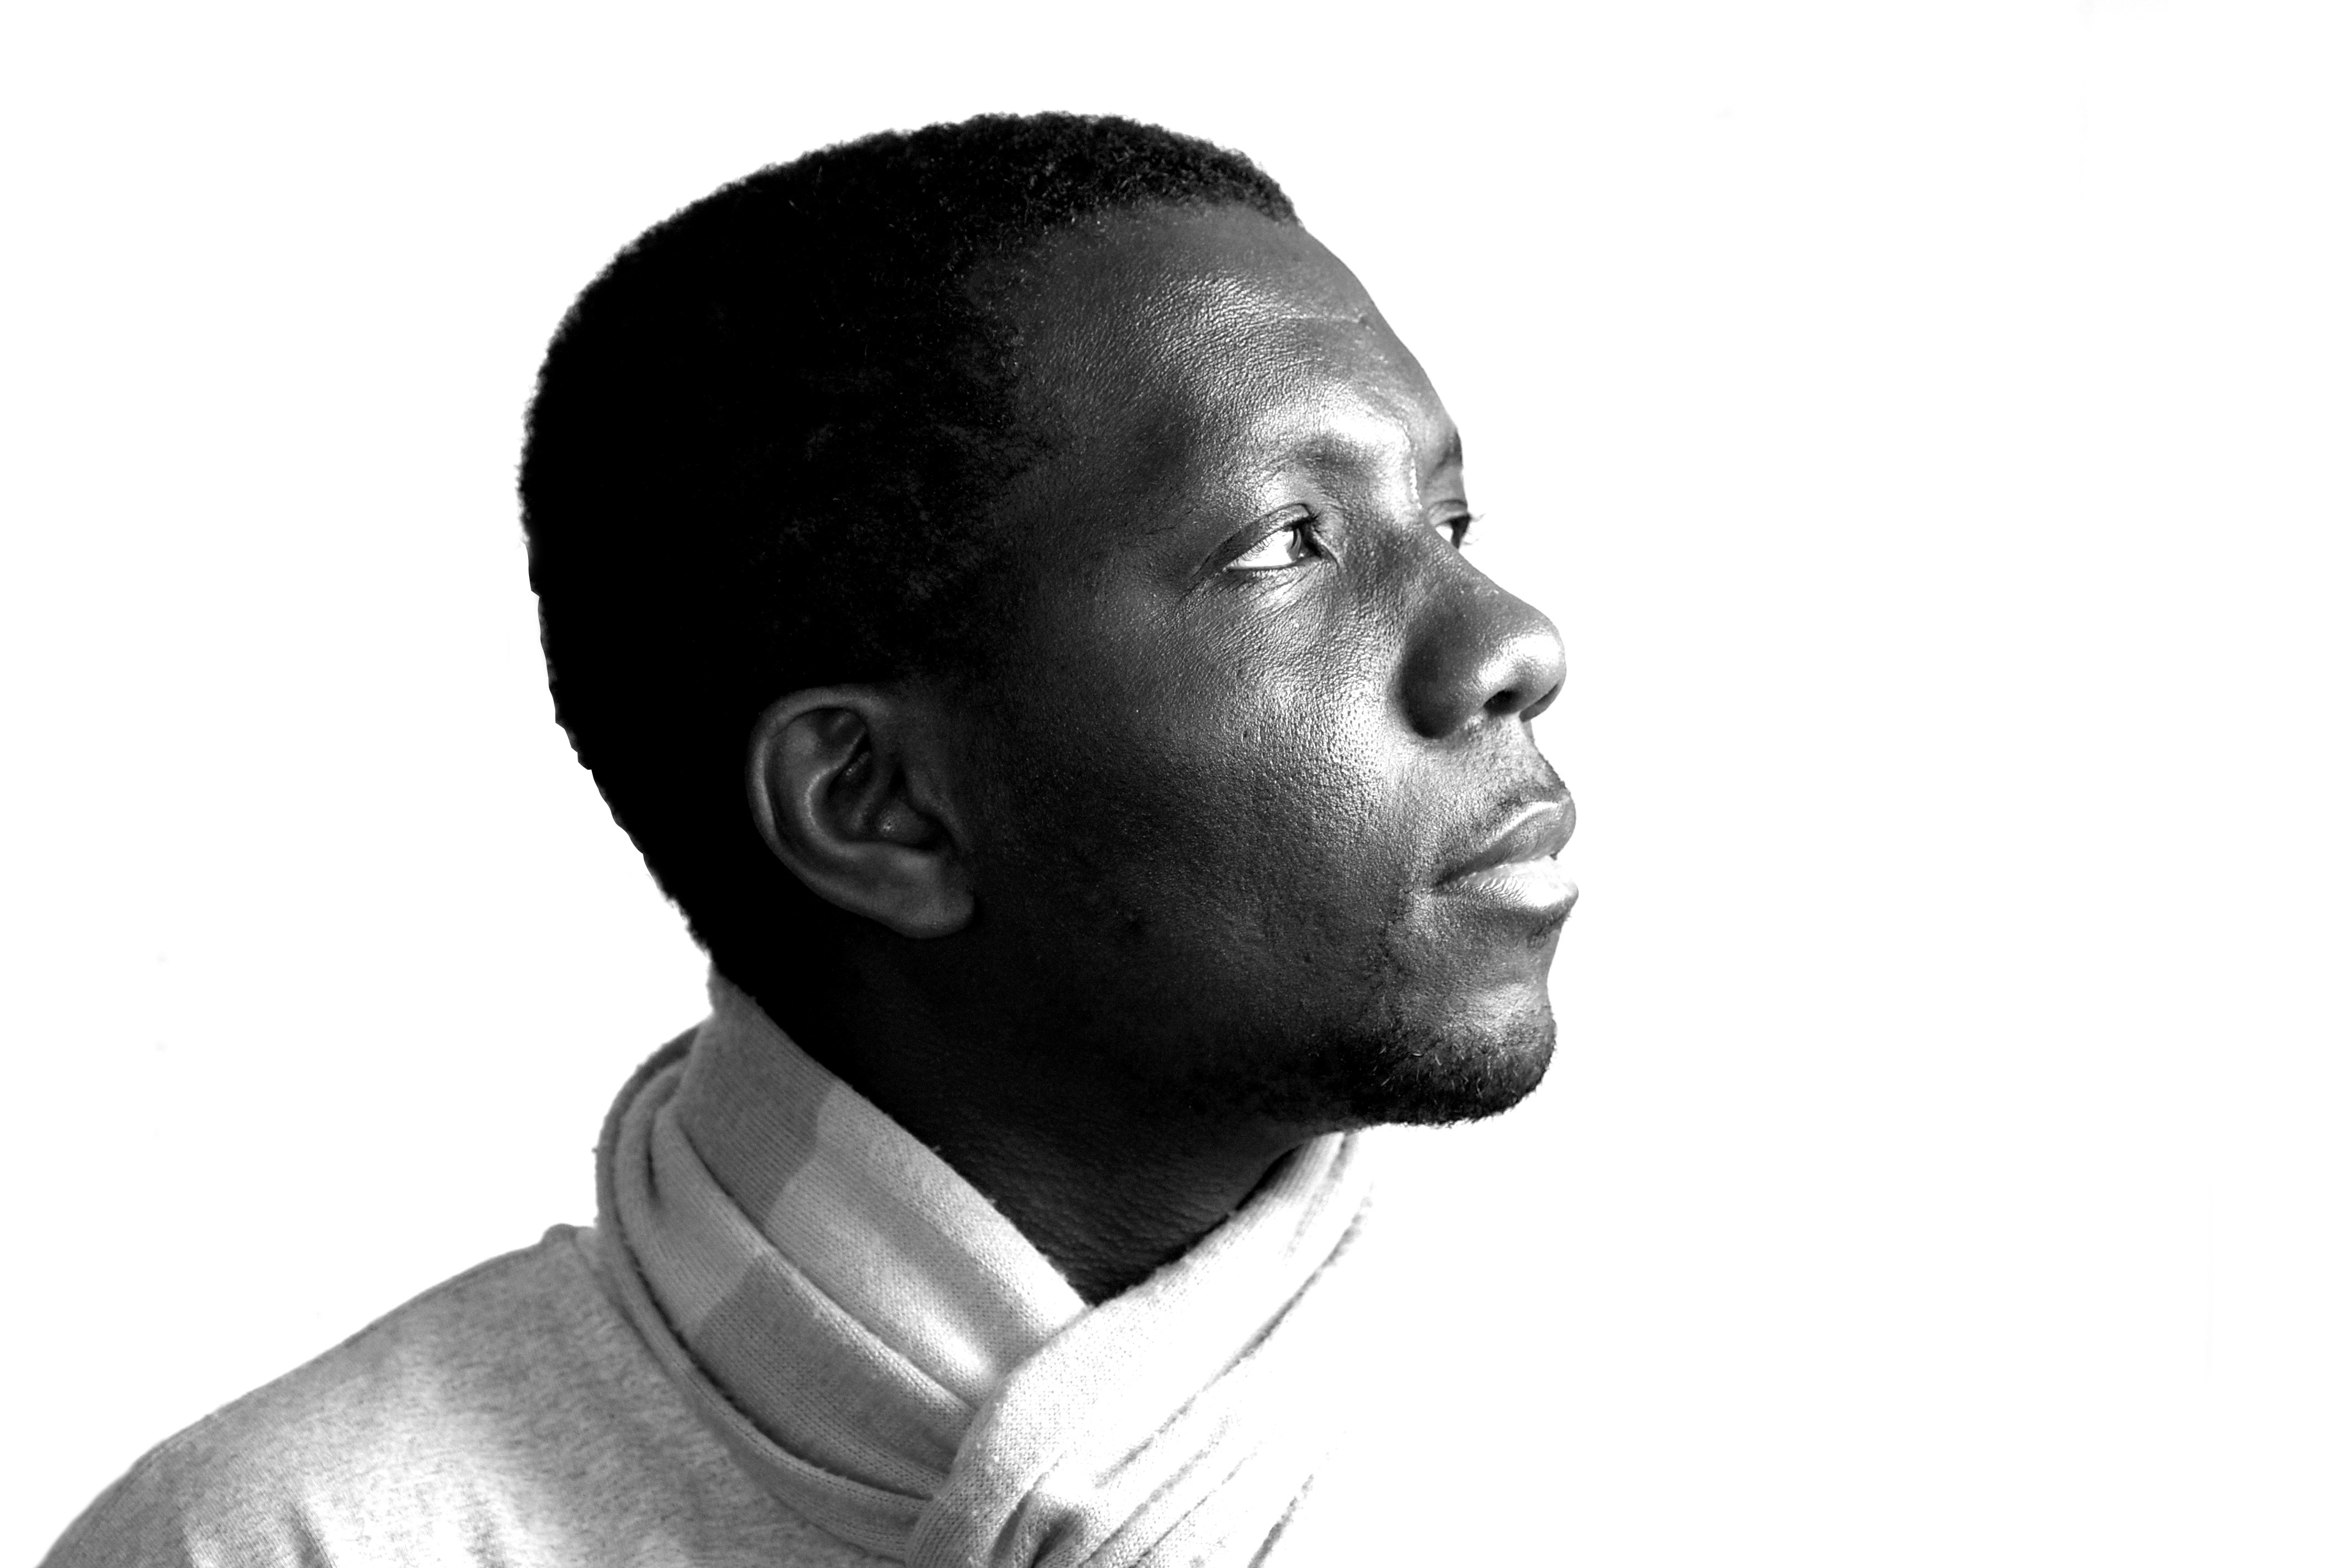
man, person, black and white, hair, male, portrait, monochrome, hairstyle, bw, face, blackwhite, nose, me, madness, head, moustache, strobe, sliding, hss, sliderssunday, messing, mmm, monochromemonthmadness, month, tuesday, sense, monochrome photography, facial hair